Georgia Tech Yellow Jackets football

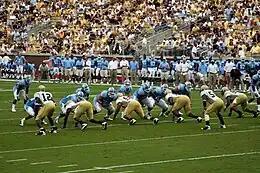
GT vs. UNC, 2009

Several weeks after Johnson's defeat of rival Georgia, Georgia Tech rewarded Johnson with a new contract worth $17.7 million, a 53% raise that made him the second highest paid coach in the ACC before he had even completed his first year in the conference. In 2009, Johnson led the Yellow Jackets to historic wins over Florida State in Tallahassee, No. 4 Virginia Tech (breaking an 0–17 losing streak to top five opponents at Grant Field in the past 47 years), and Virginia in Charlottesville. The jackets went on to defeat the Clemson Tigers to make them ACC champions, a title that would be vacated on July 14, 2011, due to NCAA infractions. The Yellow Jackets went on to lose to Iowa in the Orange Bowl, 24–14. Georgia Tech had another significant win over the No. 5 Clemson Tigers on October 29, 2011, giving the Tigers their first defeat of the season and enabling QB Tevin Washington to rush for 176 yards on 27 carries and a touchdown, breaking a school record. In 2012, Georgia Tech was declared the winner of the ACC Coastal Division on November 19, 2012, clinching it with a victory over Duke 42–24 and finishing with a 5–3 ACC record. Georgia Tech played against Florida State in the 2012 ACC Championship Game, which was coach Paul Johnson's second appearance in the title game. The Yellow Jackets lost to the Seminoles 21–15.